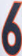
Number: 6